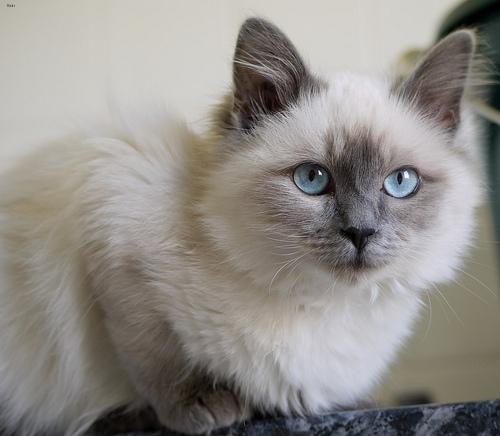
Breed: Ragdoll